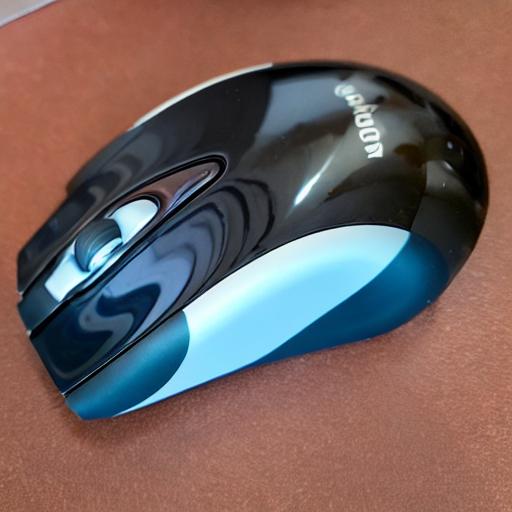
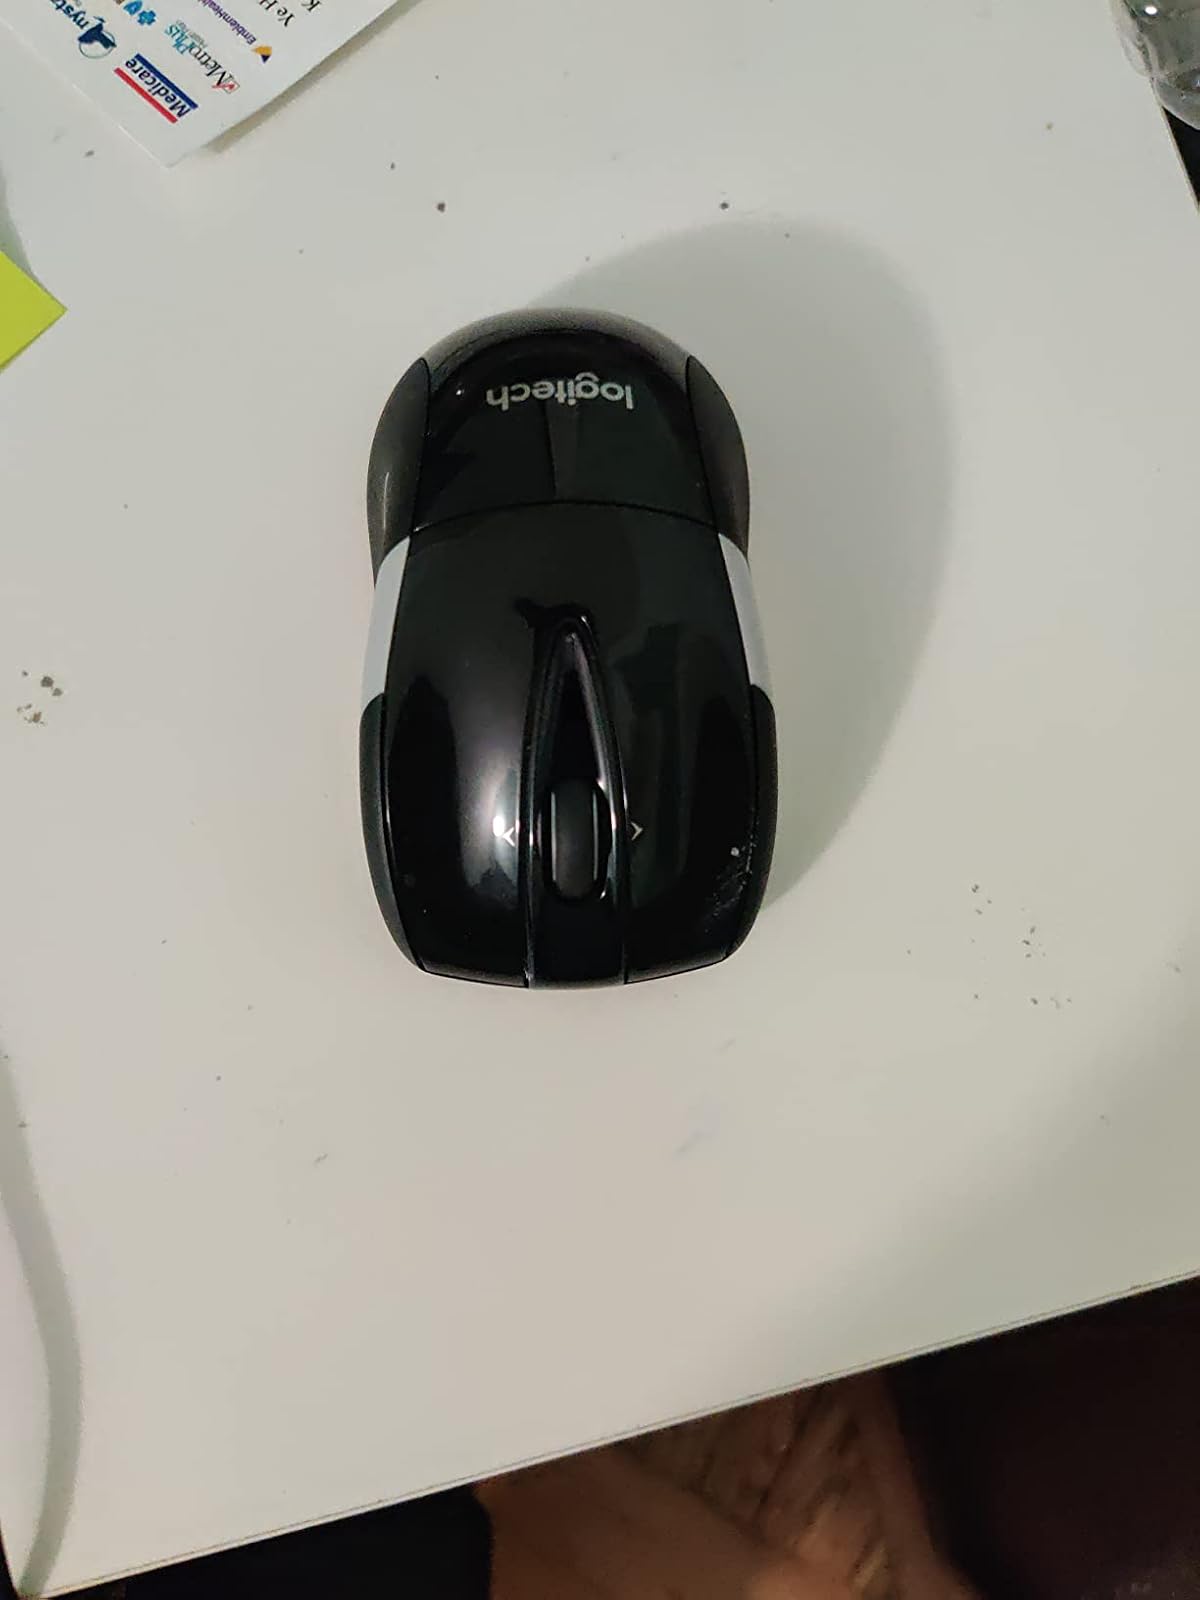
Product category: mouse
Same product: no